Latvians in Russia

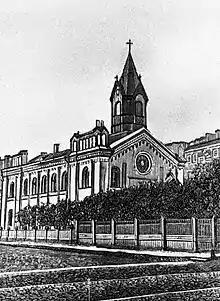
The Latvian Lutheran Christ the Saviour Church in St. Petersburg, 19th century

During the 19th century, many landless Latvian peasants moved eastwards, establishing settlements in Siberia and the Urals. Thousands of Latvians migrated to Russia as refugees during the First World War. A number of Latvian Bolshevik politicians and activists settled down in Russia after the Russian Civil War and became members of the Soviet state leadership.